Domain of Montreuil

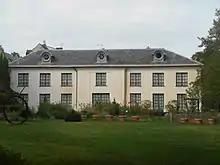

The closing wall, along the "Avenue de Paris", crowned with a balustrade, served as a terrace from which one could admire the park and the eight-hectare garden landscaped by Huvé in what was called Anglo-Chinese style (fake cave, watercourse, waterfall, bridge, etc.). Drawings by the architect, preserved in the Bibliothèque nationale, the Carnavalet Museum and the Lambinet Museum, bear memory of this arrangement.